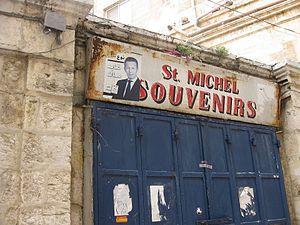
Vieille ville de Jérusalem, quartier chrétien - Affiche en arabe avec la photo d'Arcadi Gaydamak, candidat pour les élections municipales de Jérusalem en novembre 2008. עברית: הרובע הנוצרי בעיר העתיקה של ירושלים
Arcadi Gaydamak est un homme d'affaires russo-franco-israélien, né le 8 avril 1952 à Moscou. Il fait fortune dans les années 1980-1990, au point de devenir milliardaire. Sa fortune est estimée en 2007 à un montant entre 700 millions et deux milliards de dollars. Suite à différentes affaires judiciaires, dont le procès de l'affaire des ventes d'armes à l'Angola en France, mais aussi en Suisse et en Israël, ainsi qu'à de mauvais investissements et la crise financière mondiale en 2008, il semble que sa fortune est maintenant nettement plus faible, estimée à environ 400 millions $.